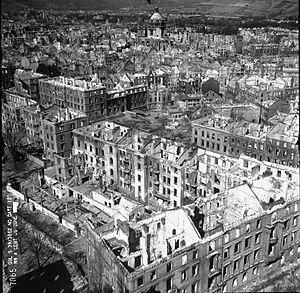
Wurtzbourg fut une des dernières villes du Troisième Reich à avoir été bombardée dans les dernières semaines de la Seconde Guerre mondiale. L'attaque la plus sérieuse a lieu le soir du 16 mars 1945, réalisée par la Royal Air Force. Elle fait 5 000 morts et détruit presque toute la vieille ville historique.